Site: brandenburg
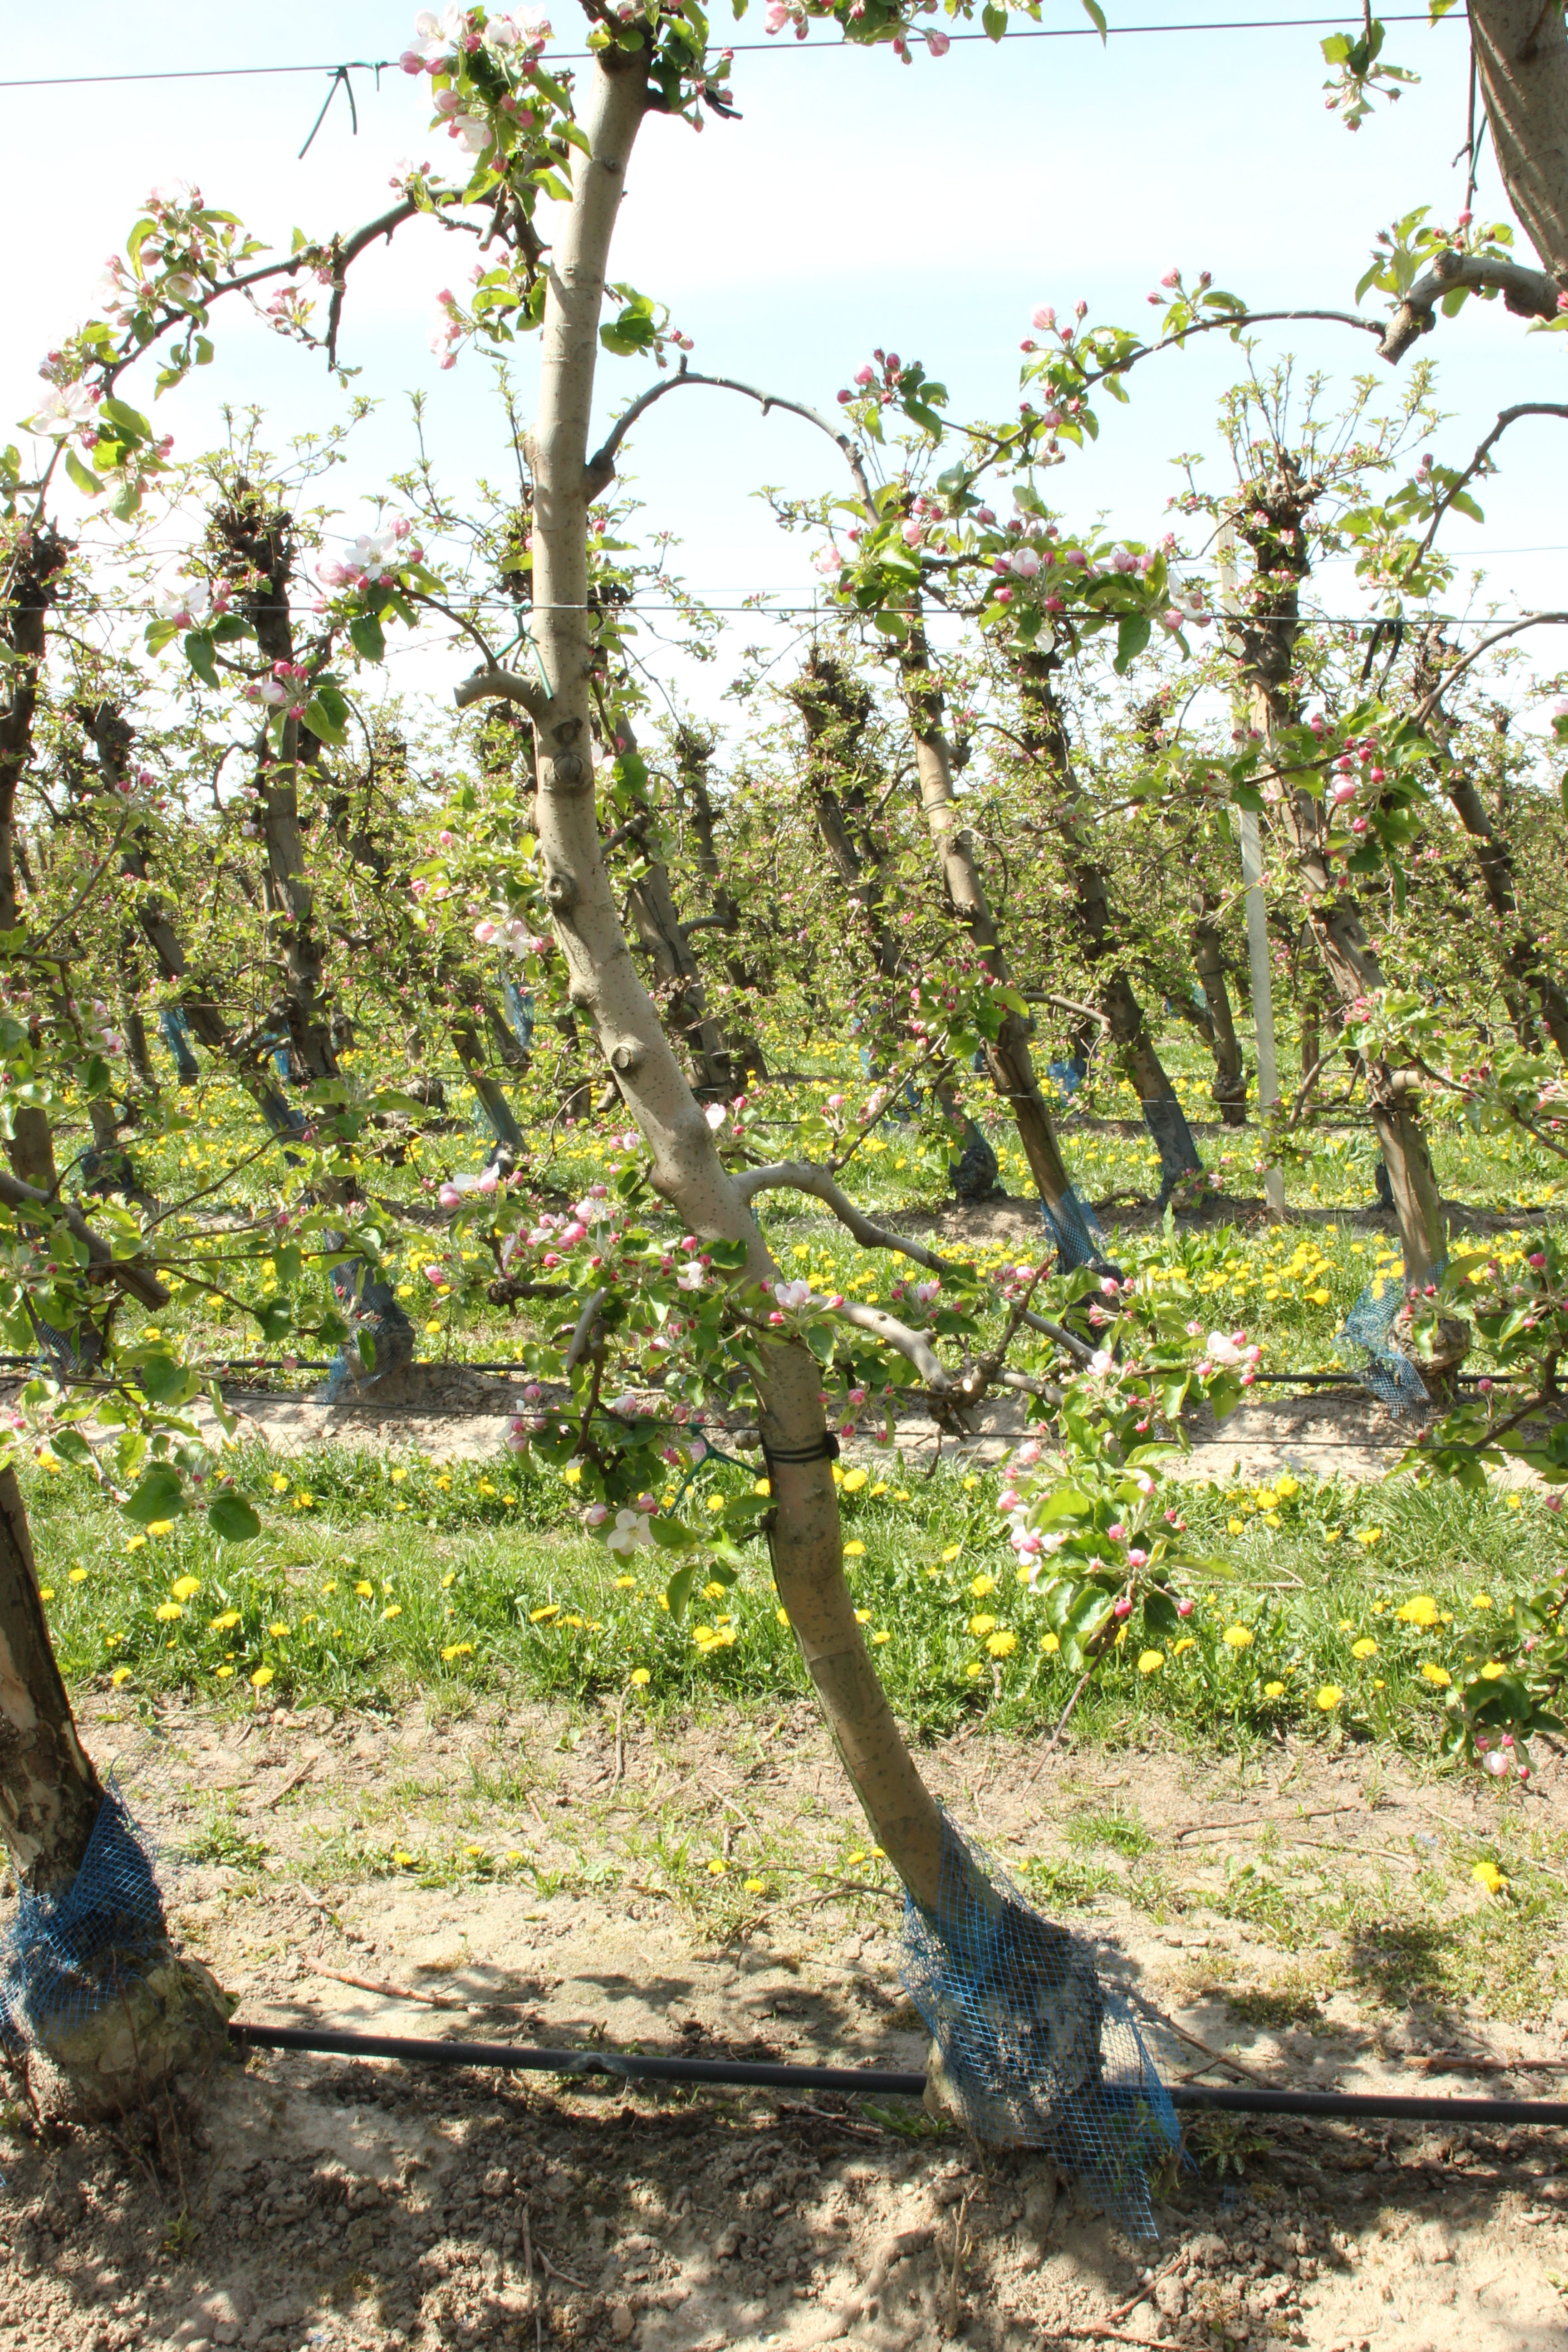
Growth stage (BBCH 57): Inflorescence emergence